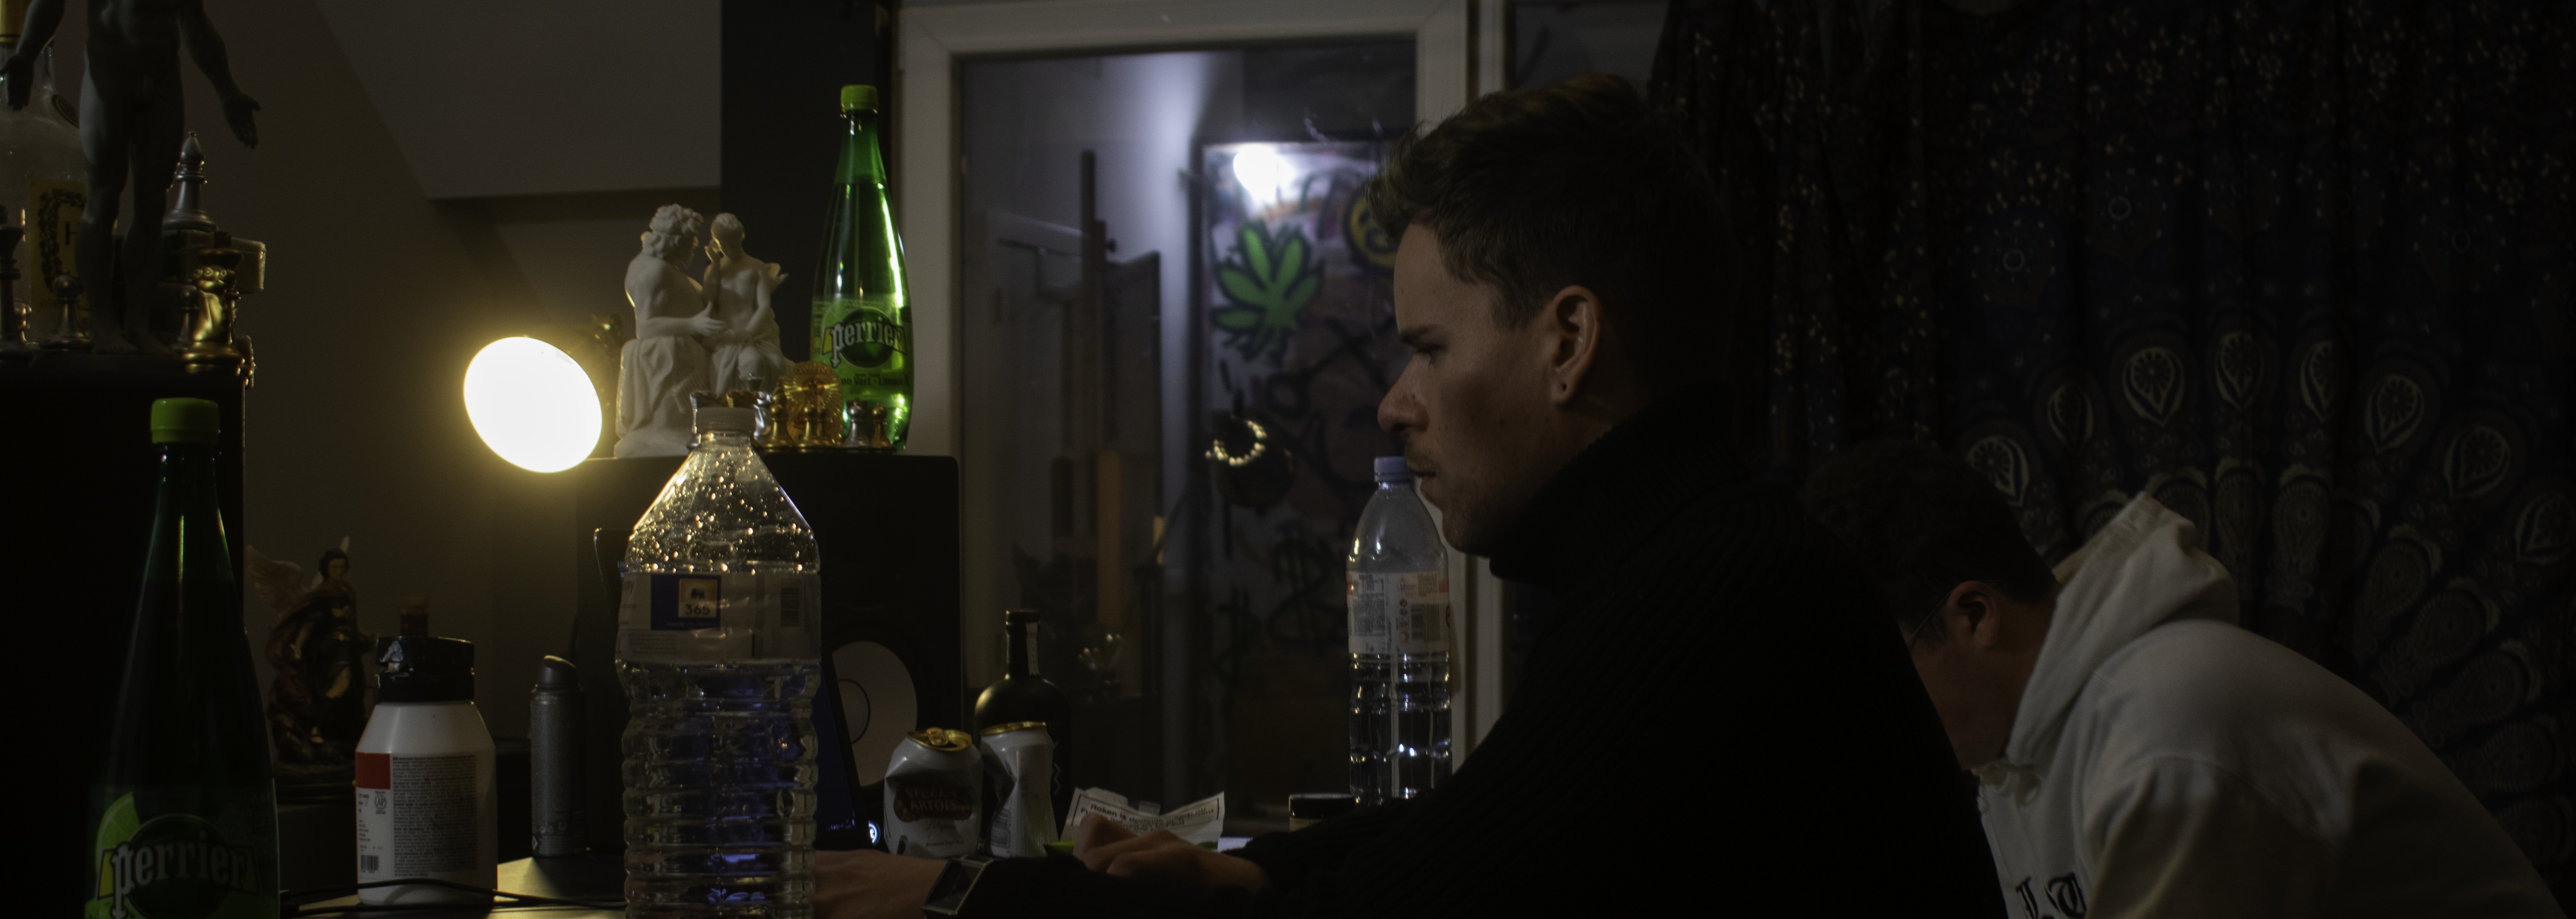
Brecht, Corbeel, illustration, art, work, photography, outside, inside, light, composition, national, nature, color, colour, design, popular, tree, france, belgium, germany, italy, brussels, Brecht Corbeel, decoration, props, concept art, photobashing, reference, blog, people, panda, alcohol, lighting, darkness, glass, fun, drinkware, drink, glass bottle, plant, bottle, distilled beverage, conversation, tableware